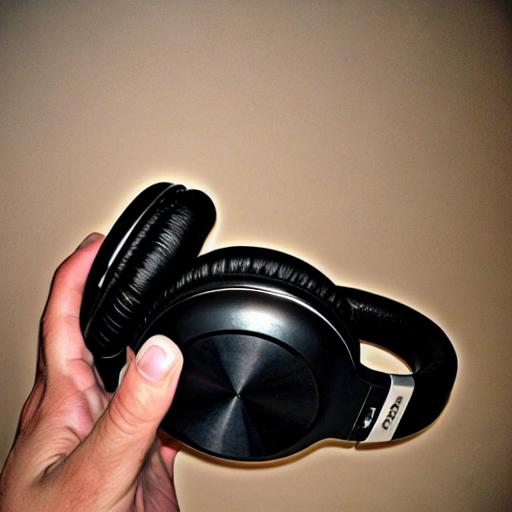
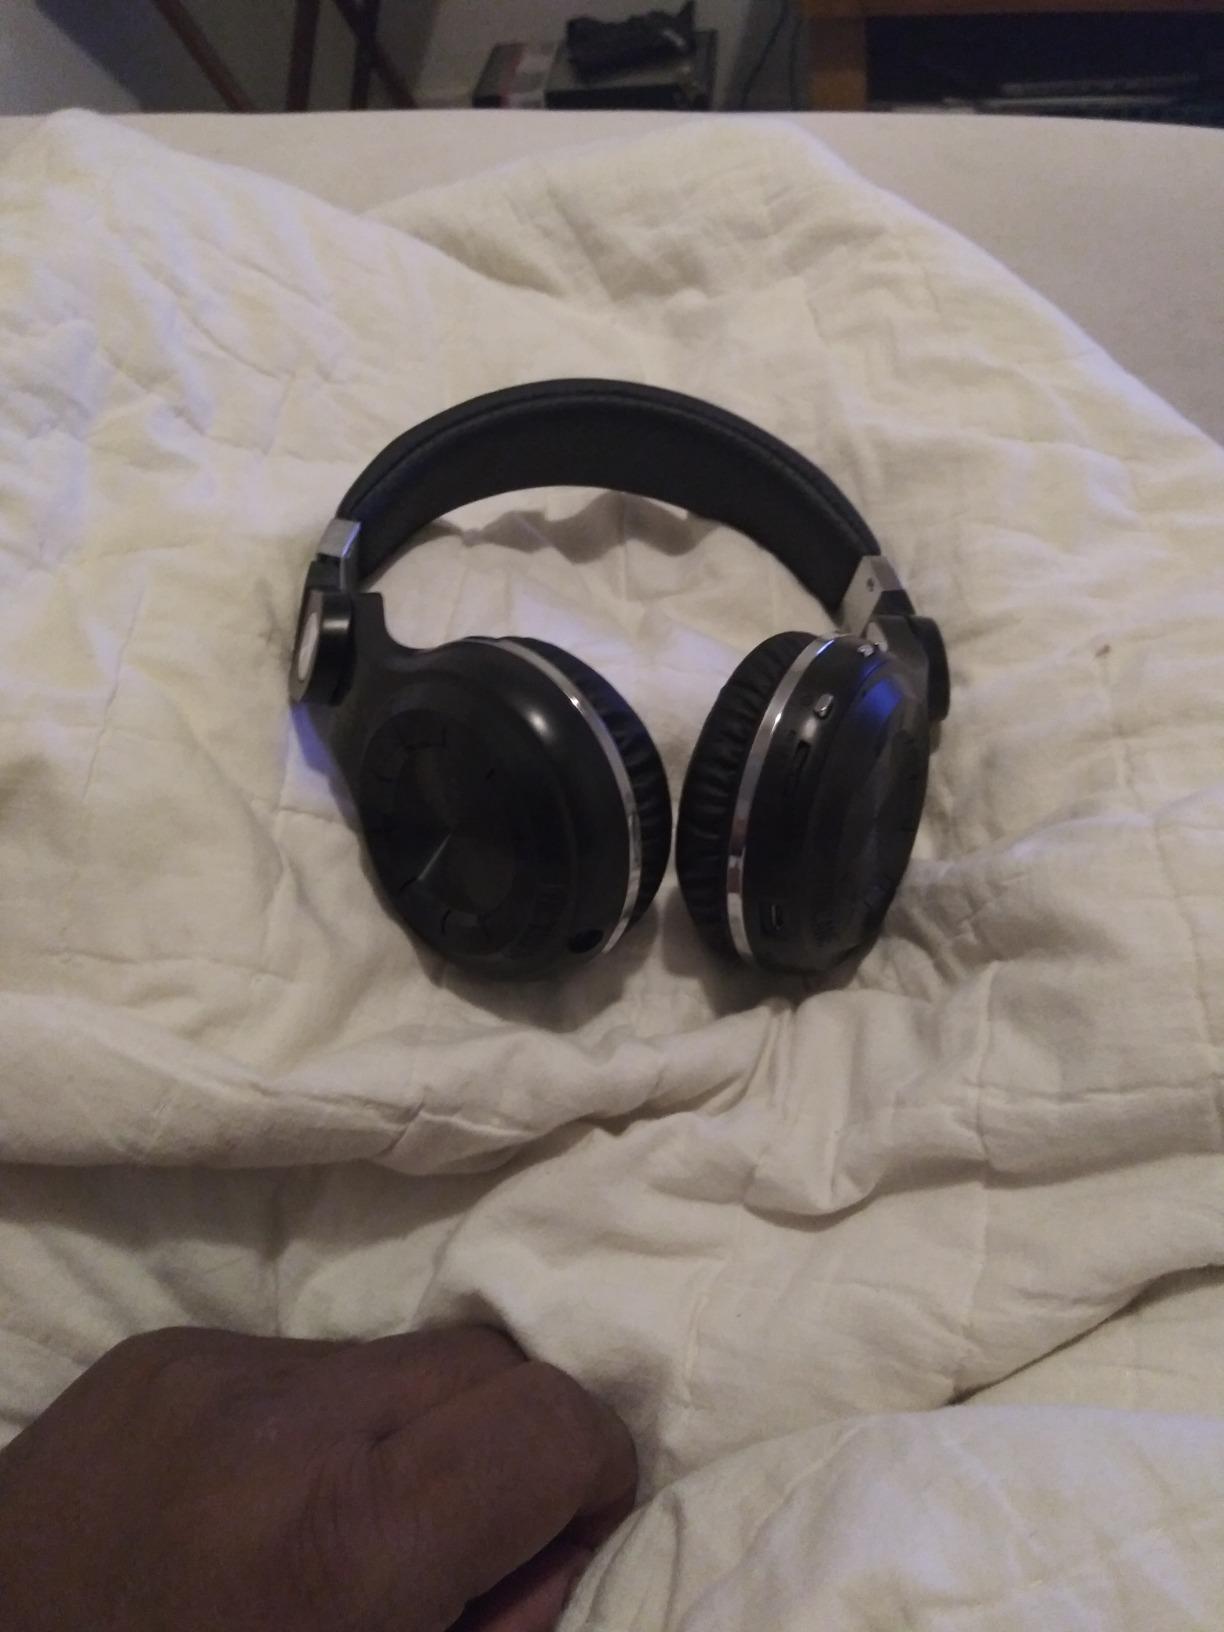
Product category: headphones
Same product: no